Richard Caister

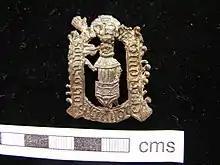
A Richard Caister pilgrim badge

Caister was born in the middle of the 14th century in either Caistor St Edmund or Caister-on-Sea.